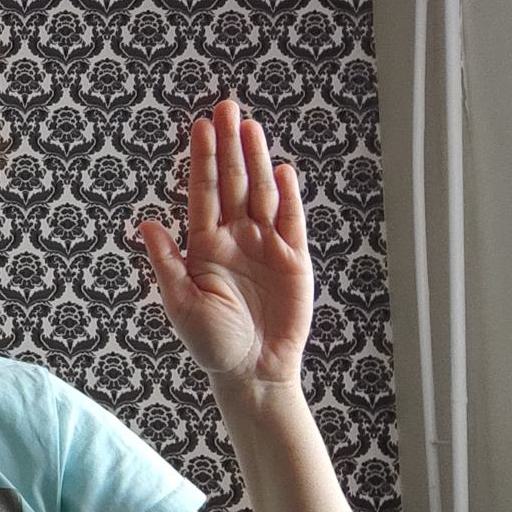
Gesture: stop